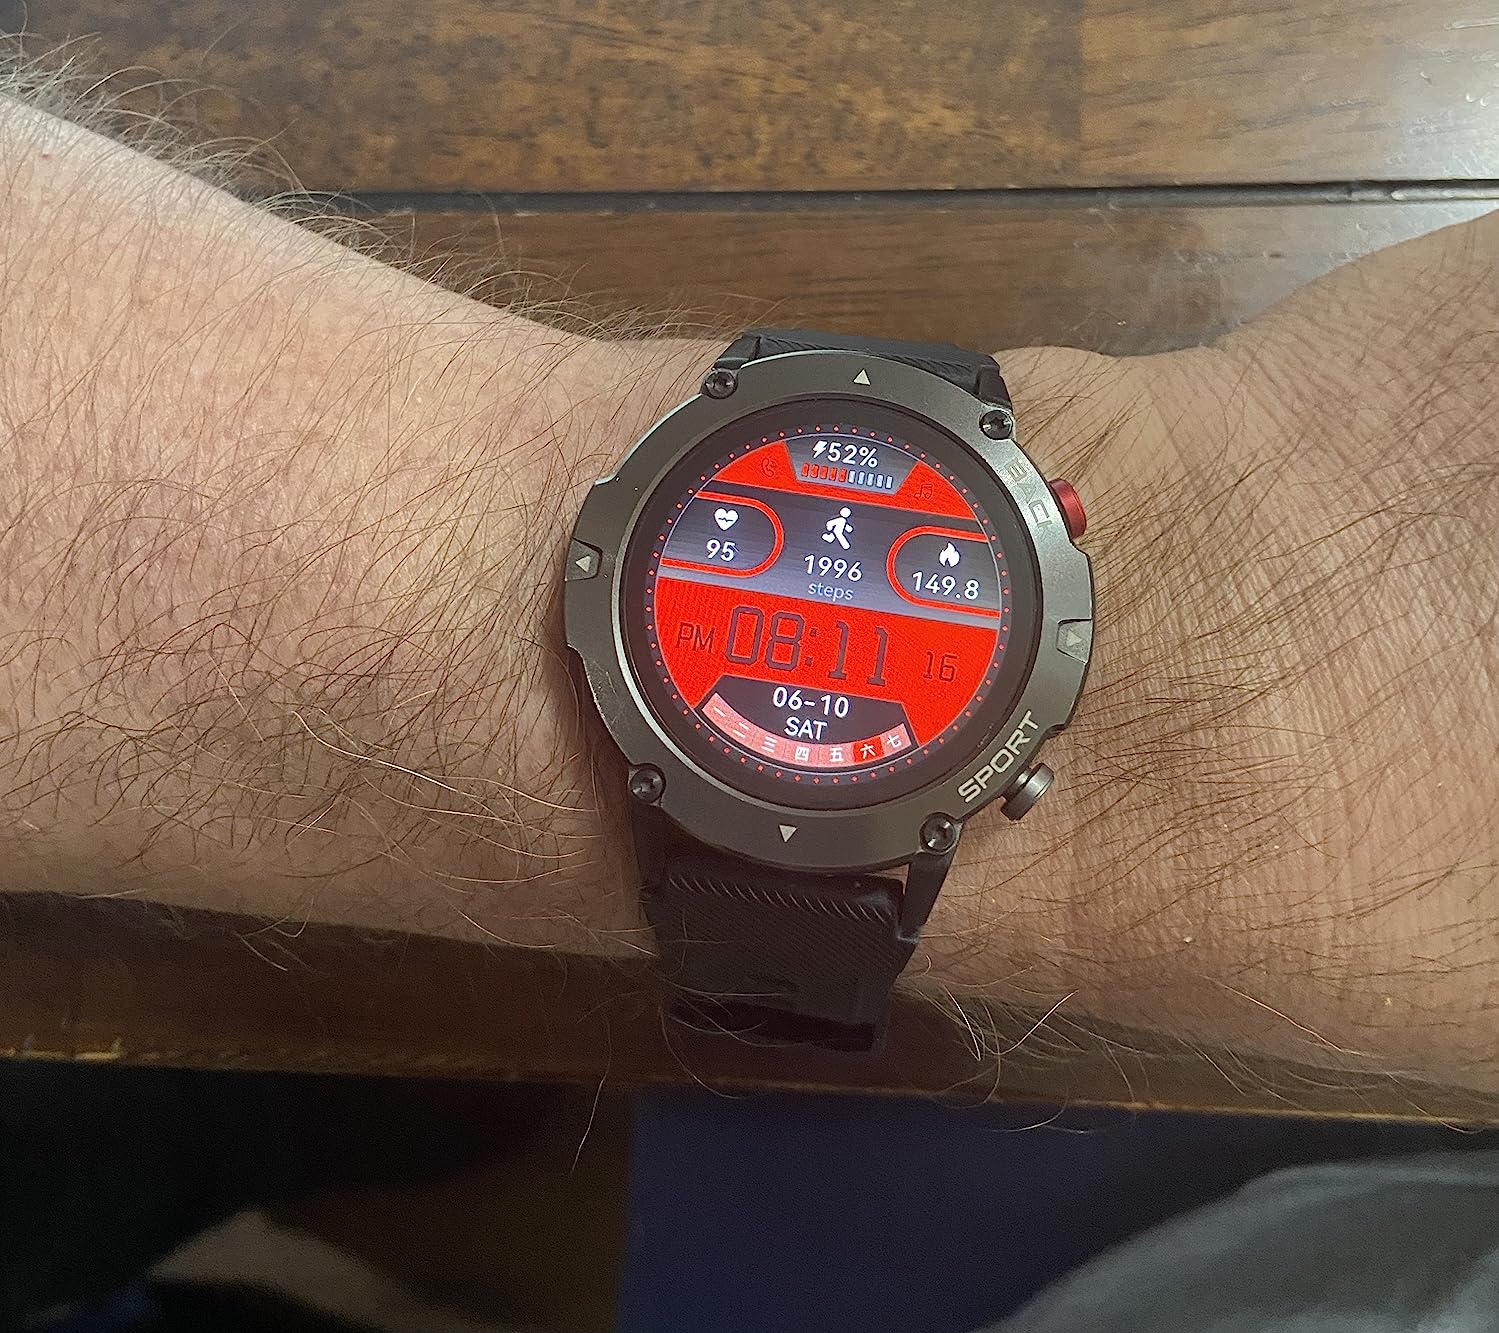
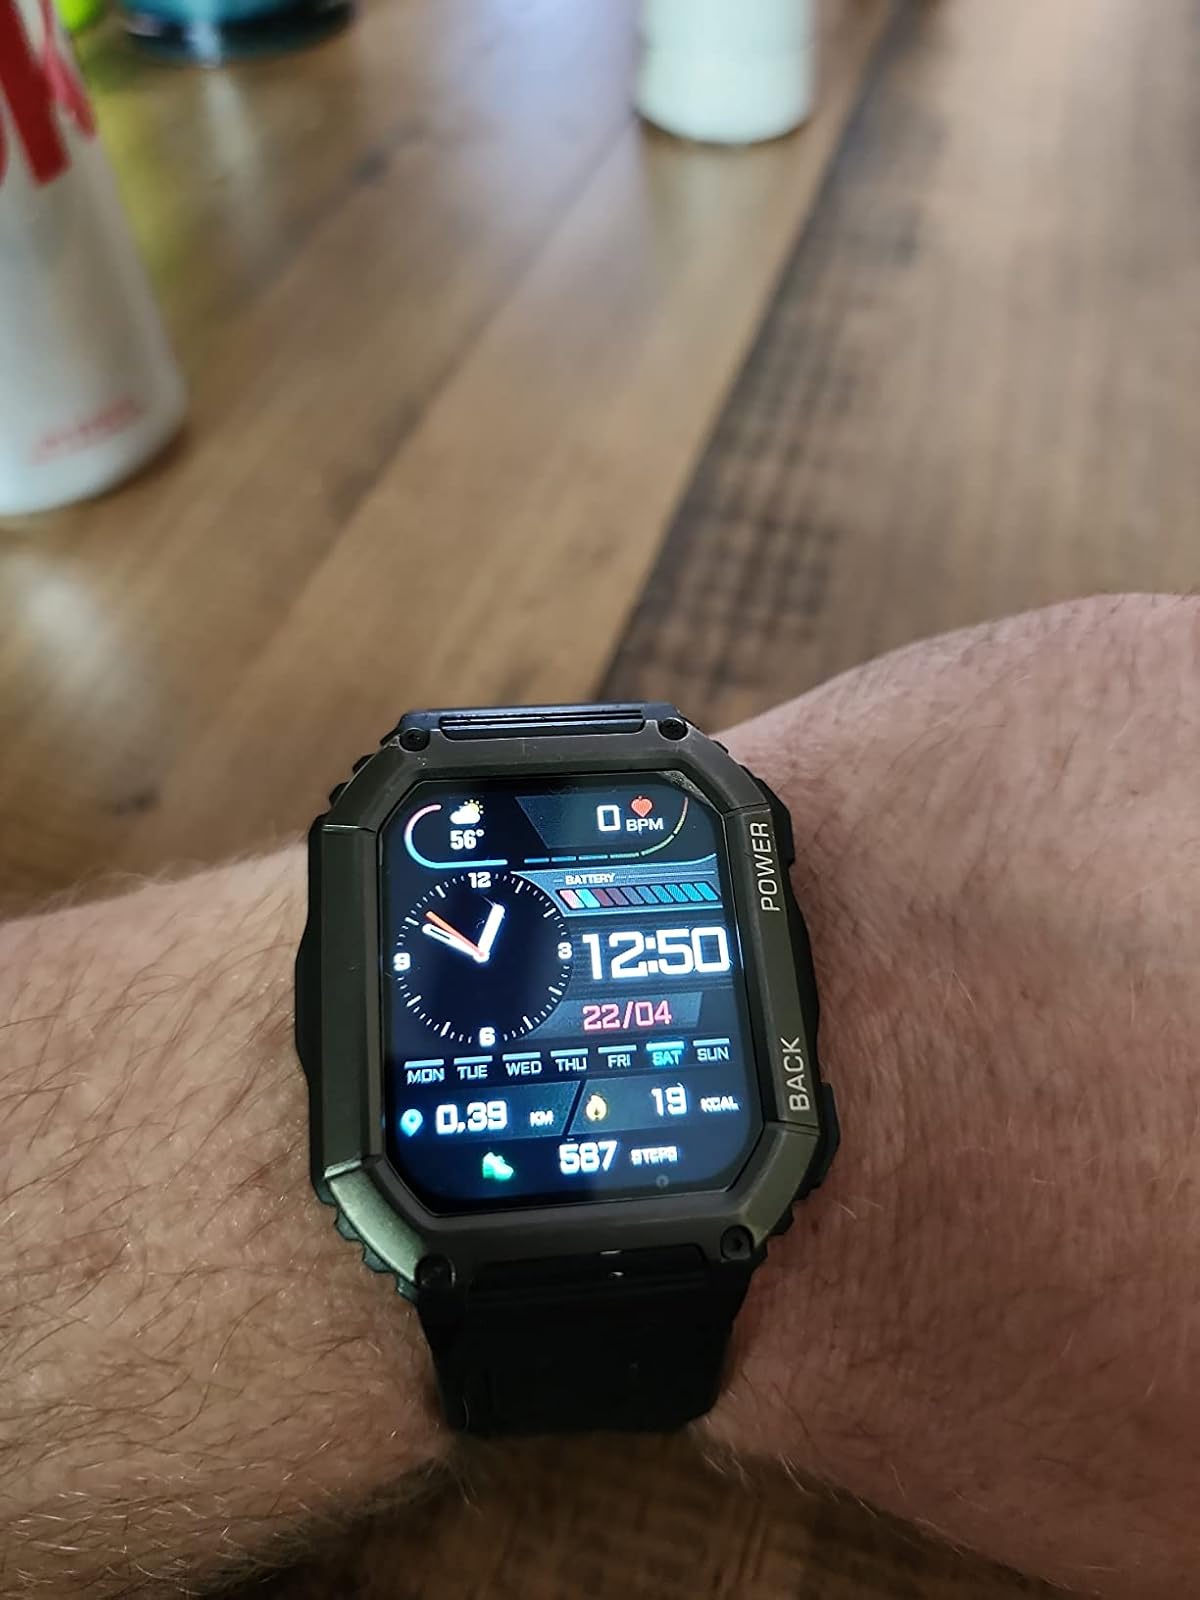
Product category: smartwatch
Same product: no